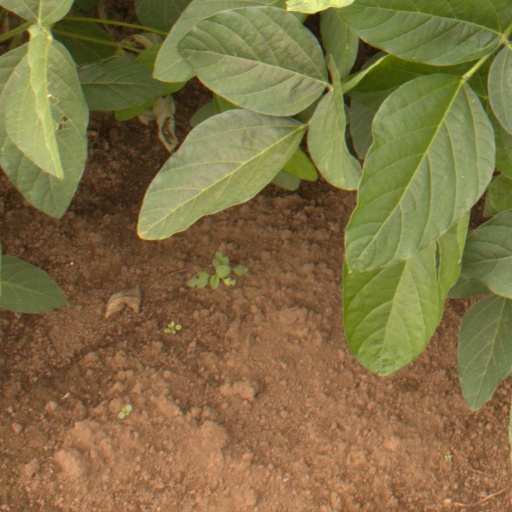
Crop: soybean